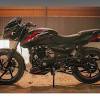
Vehicle type: Motorcycles